Gestation

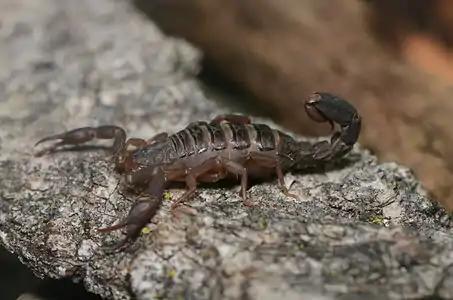
Pregnant scorpion

In humans, pregnancy can be defined clinically, biochemically or biologically. Clinically, pregnancy starts from first day of the mother's last period. Biochemically, pregnancy starts when a woman's human chorionic gonadotropin (hCG) levels rise above 25 mIU/mL. Biologically, pregnancy starts at implantation of the fertilized egg.